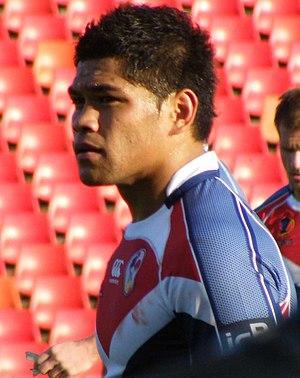
Dimitri Pelo, joueur de rugby à XIII français sous le maillot de l'équipe de France
Les Wallisiens et Futuniens forment la troisième communauté en termes d'importance au sein de la population de la collectivité sui generis française de Nouvelle-Calédonie, après les Kanak et les descendants d'Européens. Issus de plusieurs vagues d'immigration depuis les années 1940 mais aussi d'une forte natalité au sein de cette population, ils sont désormais plus nombreux qu'à Wallis-et-Futuna. Avec 21 262 individus en 2009, ils représentent 8,66 % de la population totale de l'archipel. En 2014, ils sont 21 926 individus soit 8,2% de la population néocalédonienne.
Dimitri Pelo, né le 17 avril 1985 à Nouméa en Nouvelle-Calédonie, est un joueur de rugby à XIII et rugby à XV français. Formé au rugby à XIII en Australie, il fait ses débuts professionnels en Super League avec les Dragons Catalans en 2007. Il reste quatre ans dans ce club, devient international français disputant la Coupe du monde 2008. En 2010, il tente un changement de code en rejoignant le rugby à XV et le club de Montpellier. Finalement, il revient au rugby à XIII en 2011 et rejoint la National Rugby League et les Raiders de Canberra devenant le deuxième Français à disputer cette compétition. Après cinq matchs en NRL, il ne parvient pas à trouver une place régulière en NRL et s'engage avec les Burleigh Bears, équipe réserve des Gold Coast Titans.